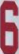
Number: 6